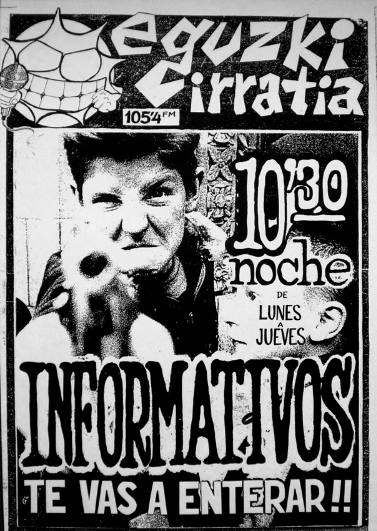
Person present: No